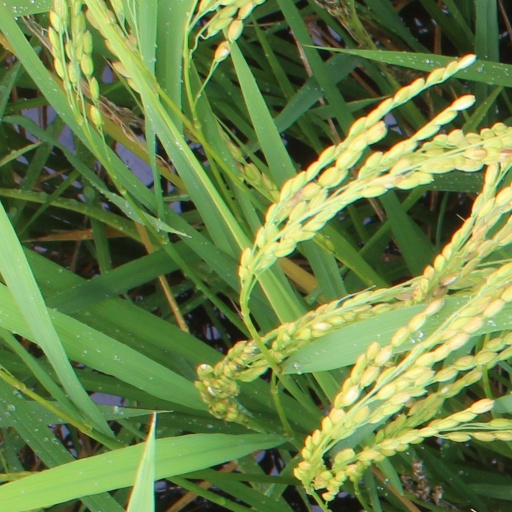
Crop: rice